Paul B. Spiegel

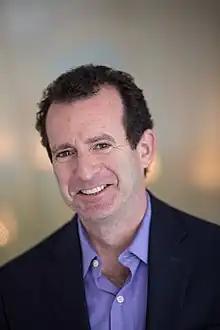
Spiegel

Paul B. Spiegel (born 1965 ) is a Canadian physician, epidemiologist, and academic who specializes in humanitarian health.